Libro de las grandezas de la espada

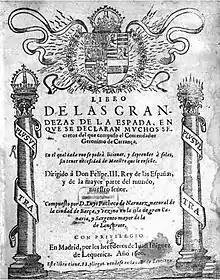
The front (first) page

' (lit. Book of the Greatness of the Sword""') is a 16th-century Spanish treatise on fencing written by Don Luis Pacheco de Narváez, who is considered one of the founding fathers of Spanish fencing ("destreza") and the disciple of Jerónimo Sánchez de Carranza.